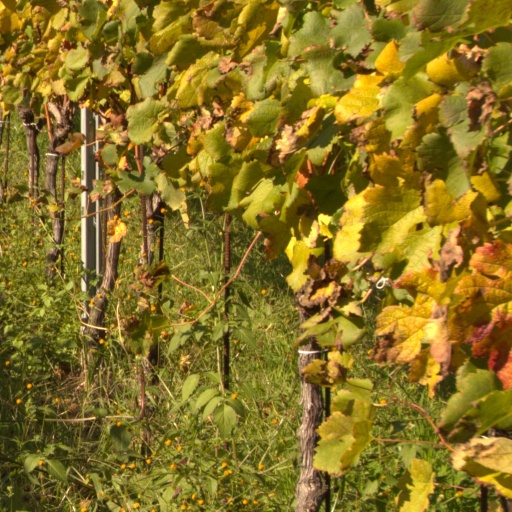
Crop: grape